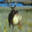
Label: deer